Traces of Red

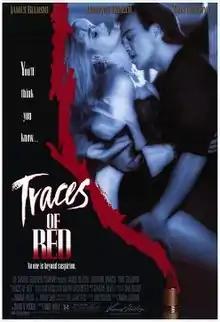
Theatrical release poster

Traces of Red is a 1992 neo noir erotic thriller film, directed by Andy Wolk and starring James Belushi, Lorraine Bracco and Tony Goldwyn. The film was released theatrically by The Samuel Goldwyn Company on November 13, 1992. After the limited theatrical release in the United States, the film became a surprise hit in the United States Home Video market; the film made 224.8% more revenue on home video than it did in theaters.